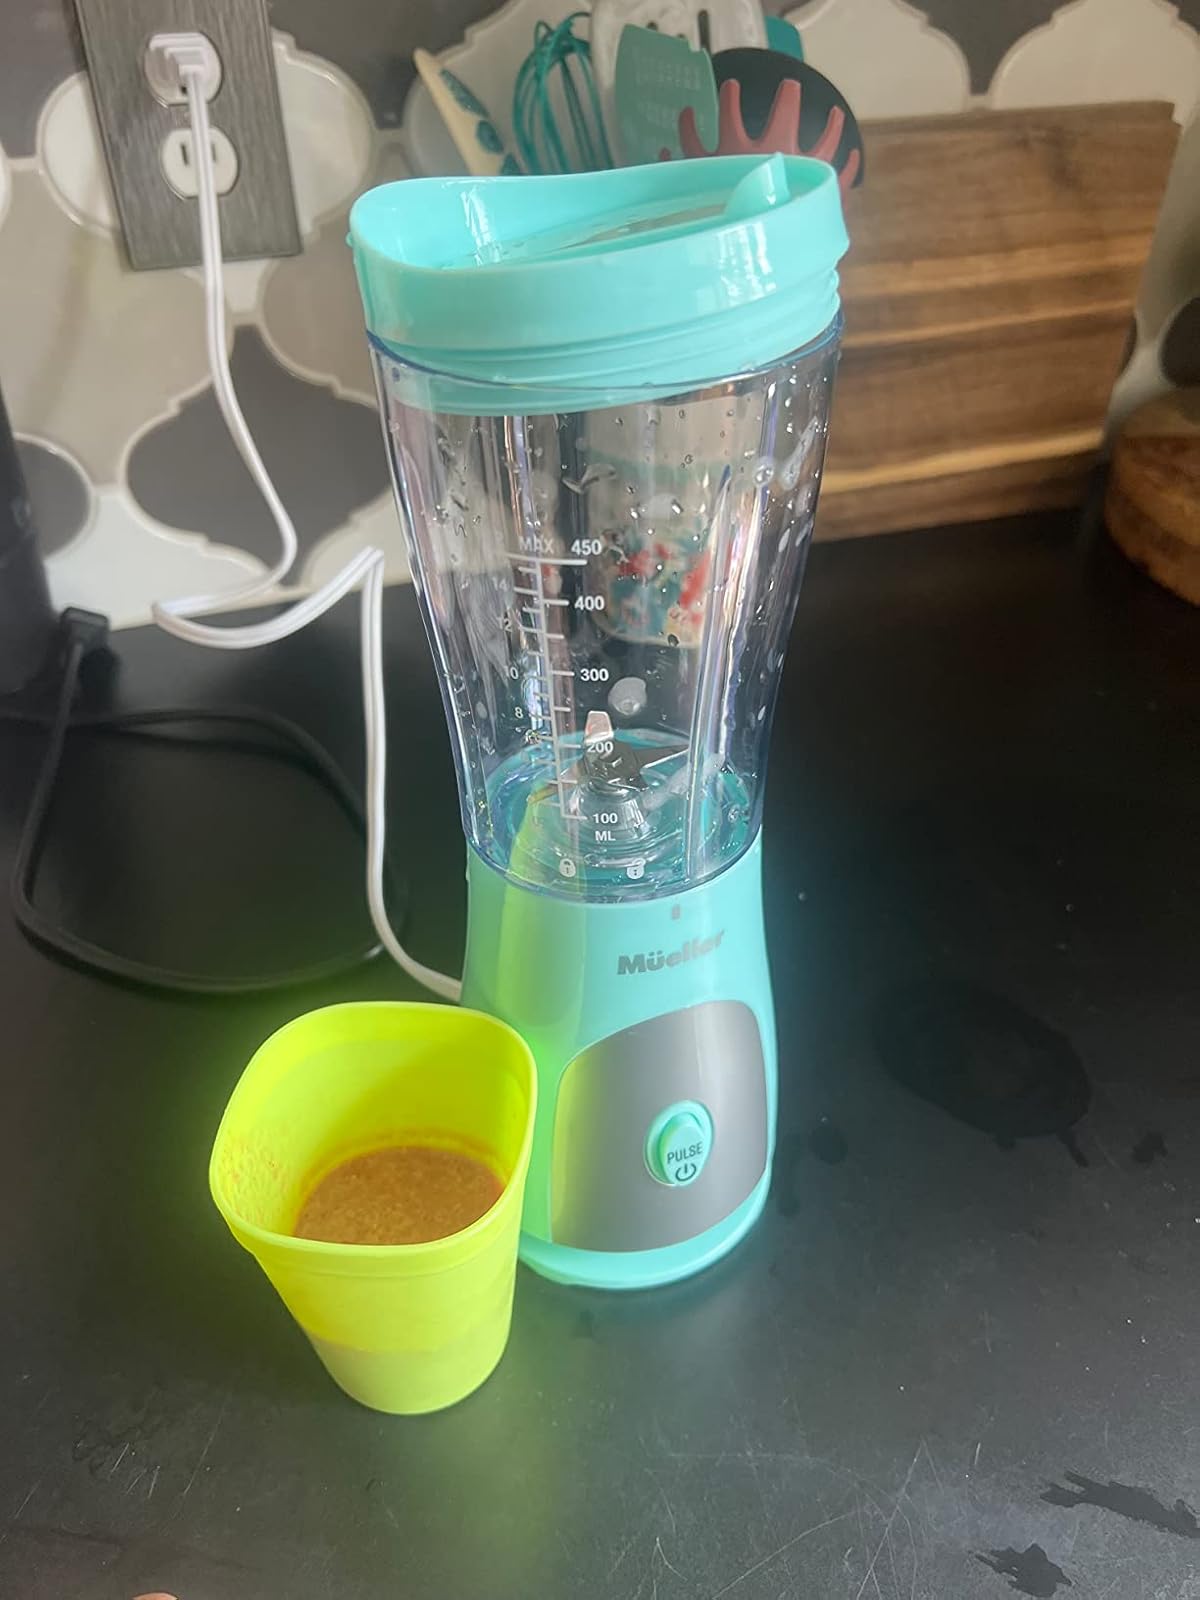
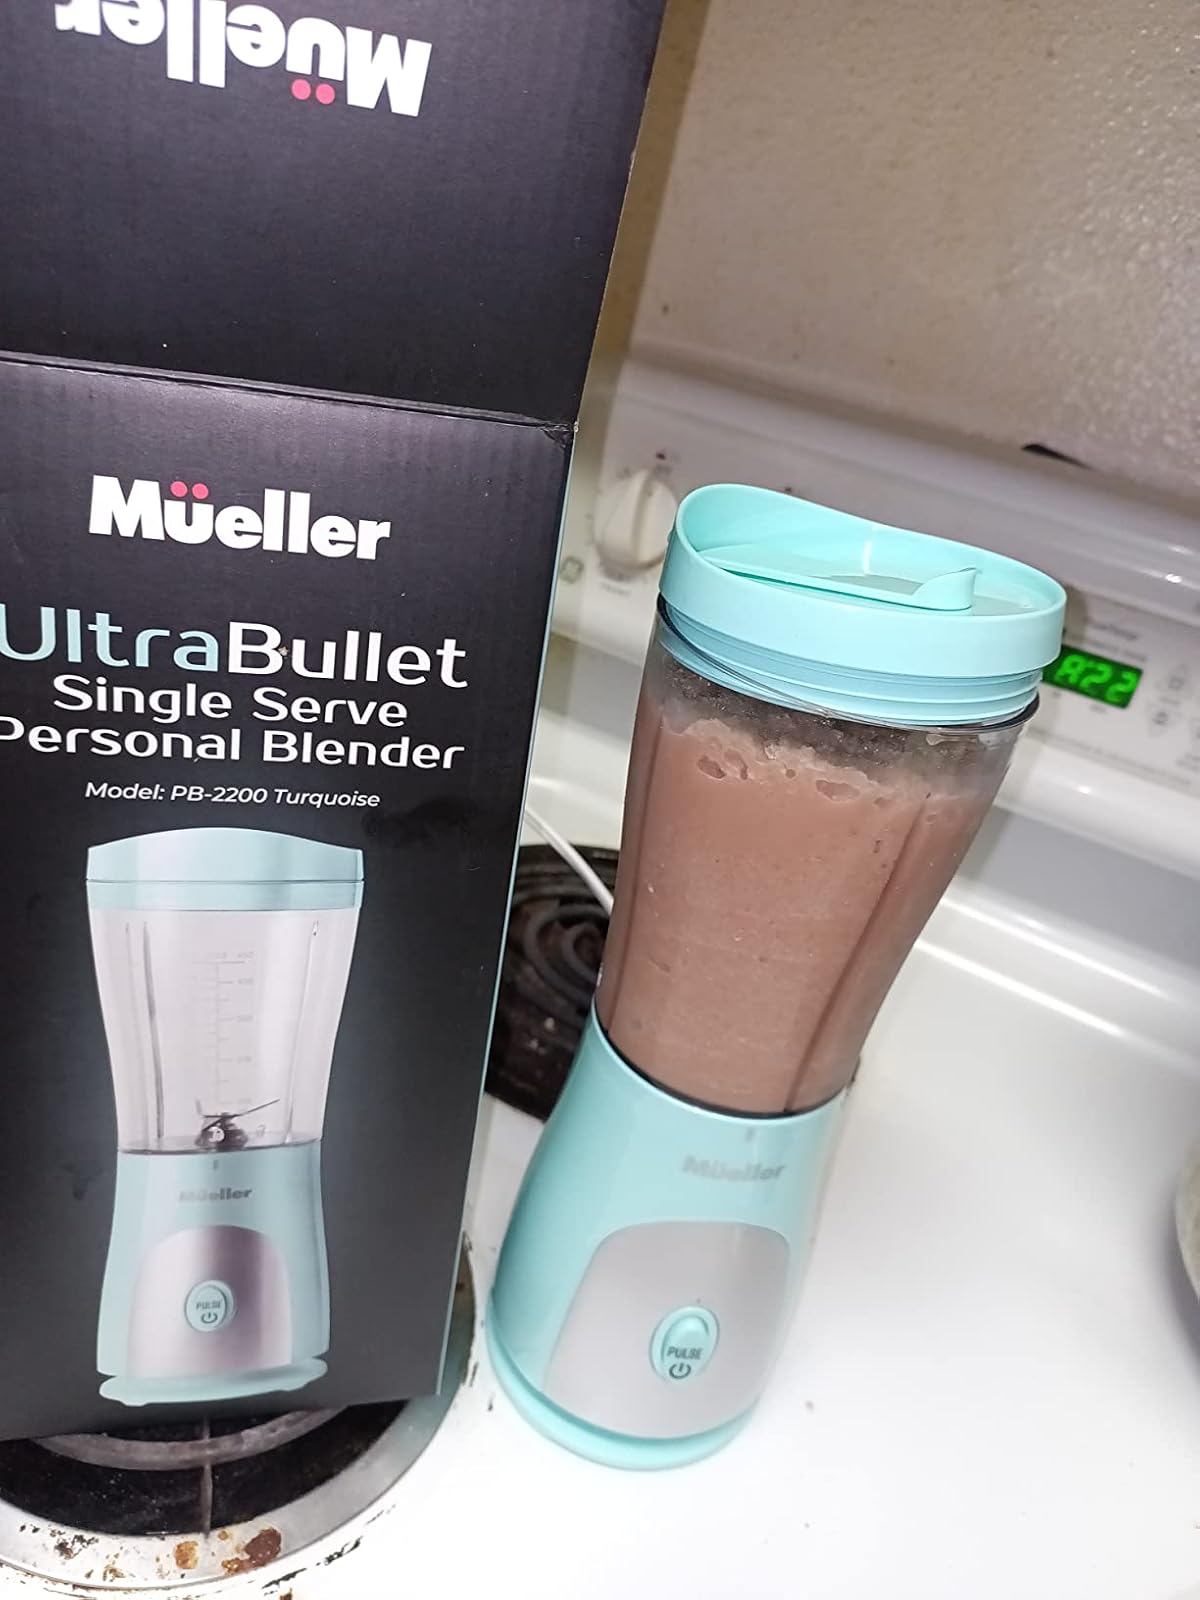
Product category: items_blender
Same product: yes